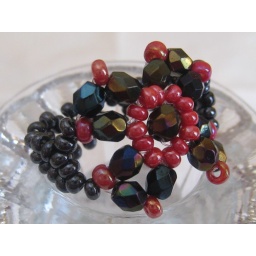
creation by my own; black and red Rocailles, black faceted glass pearls